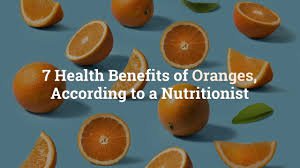
Label: Orange